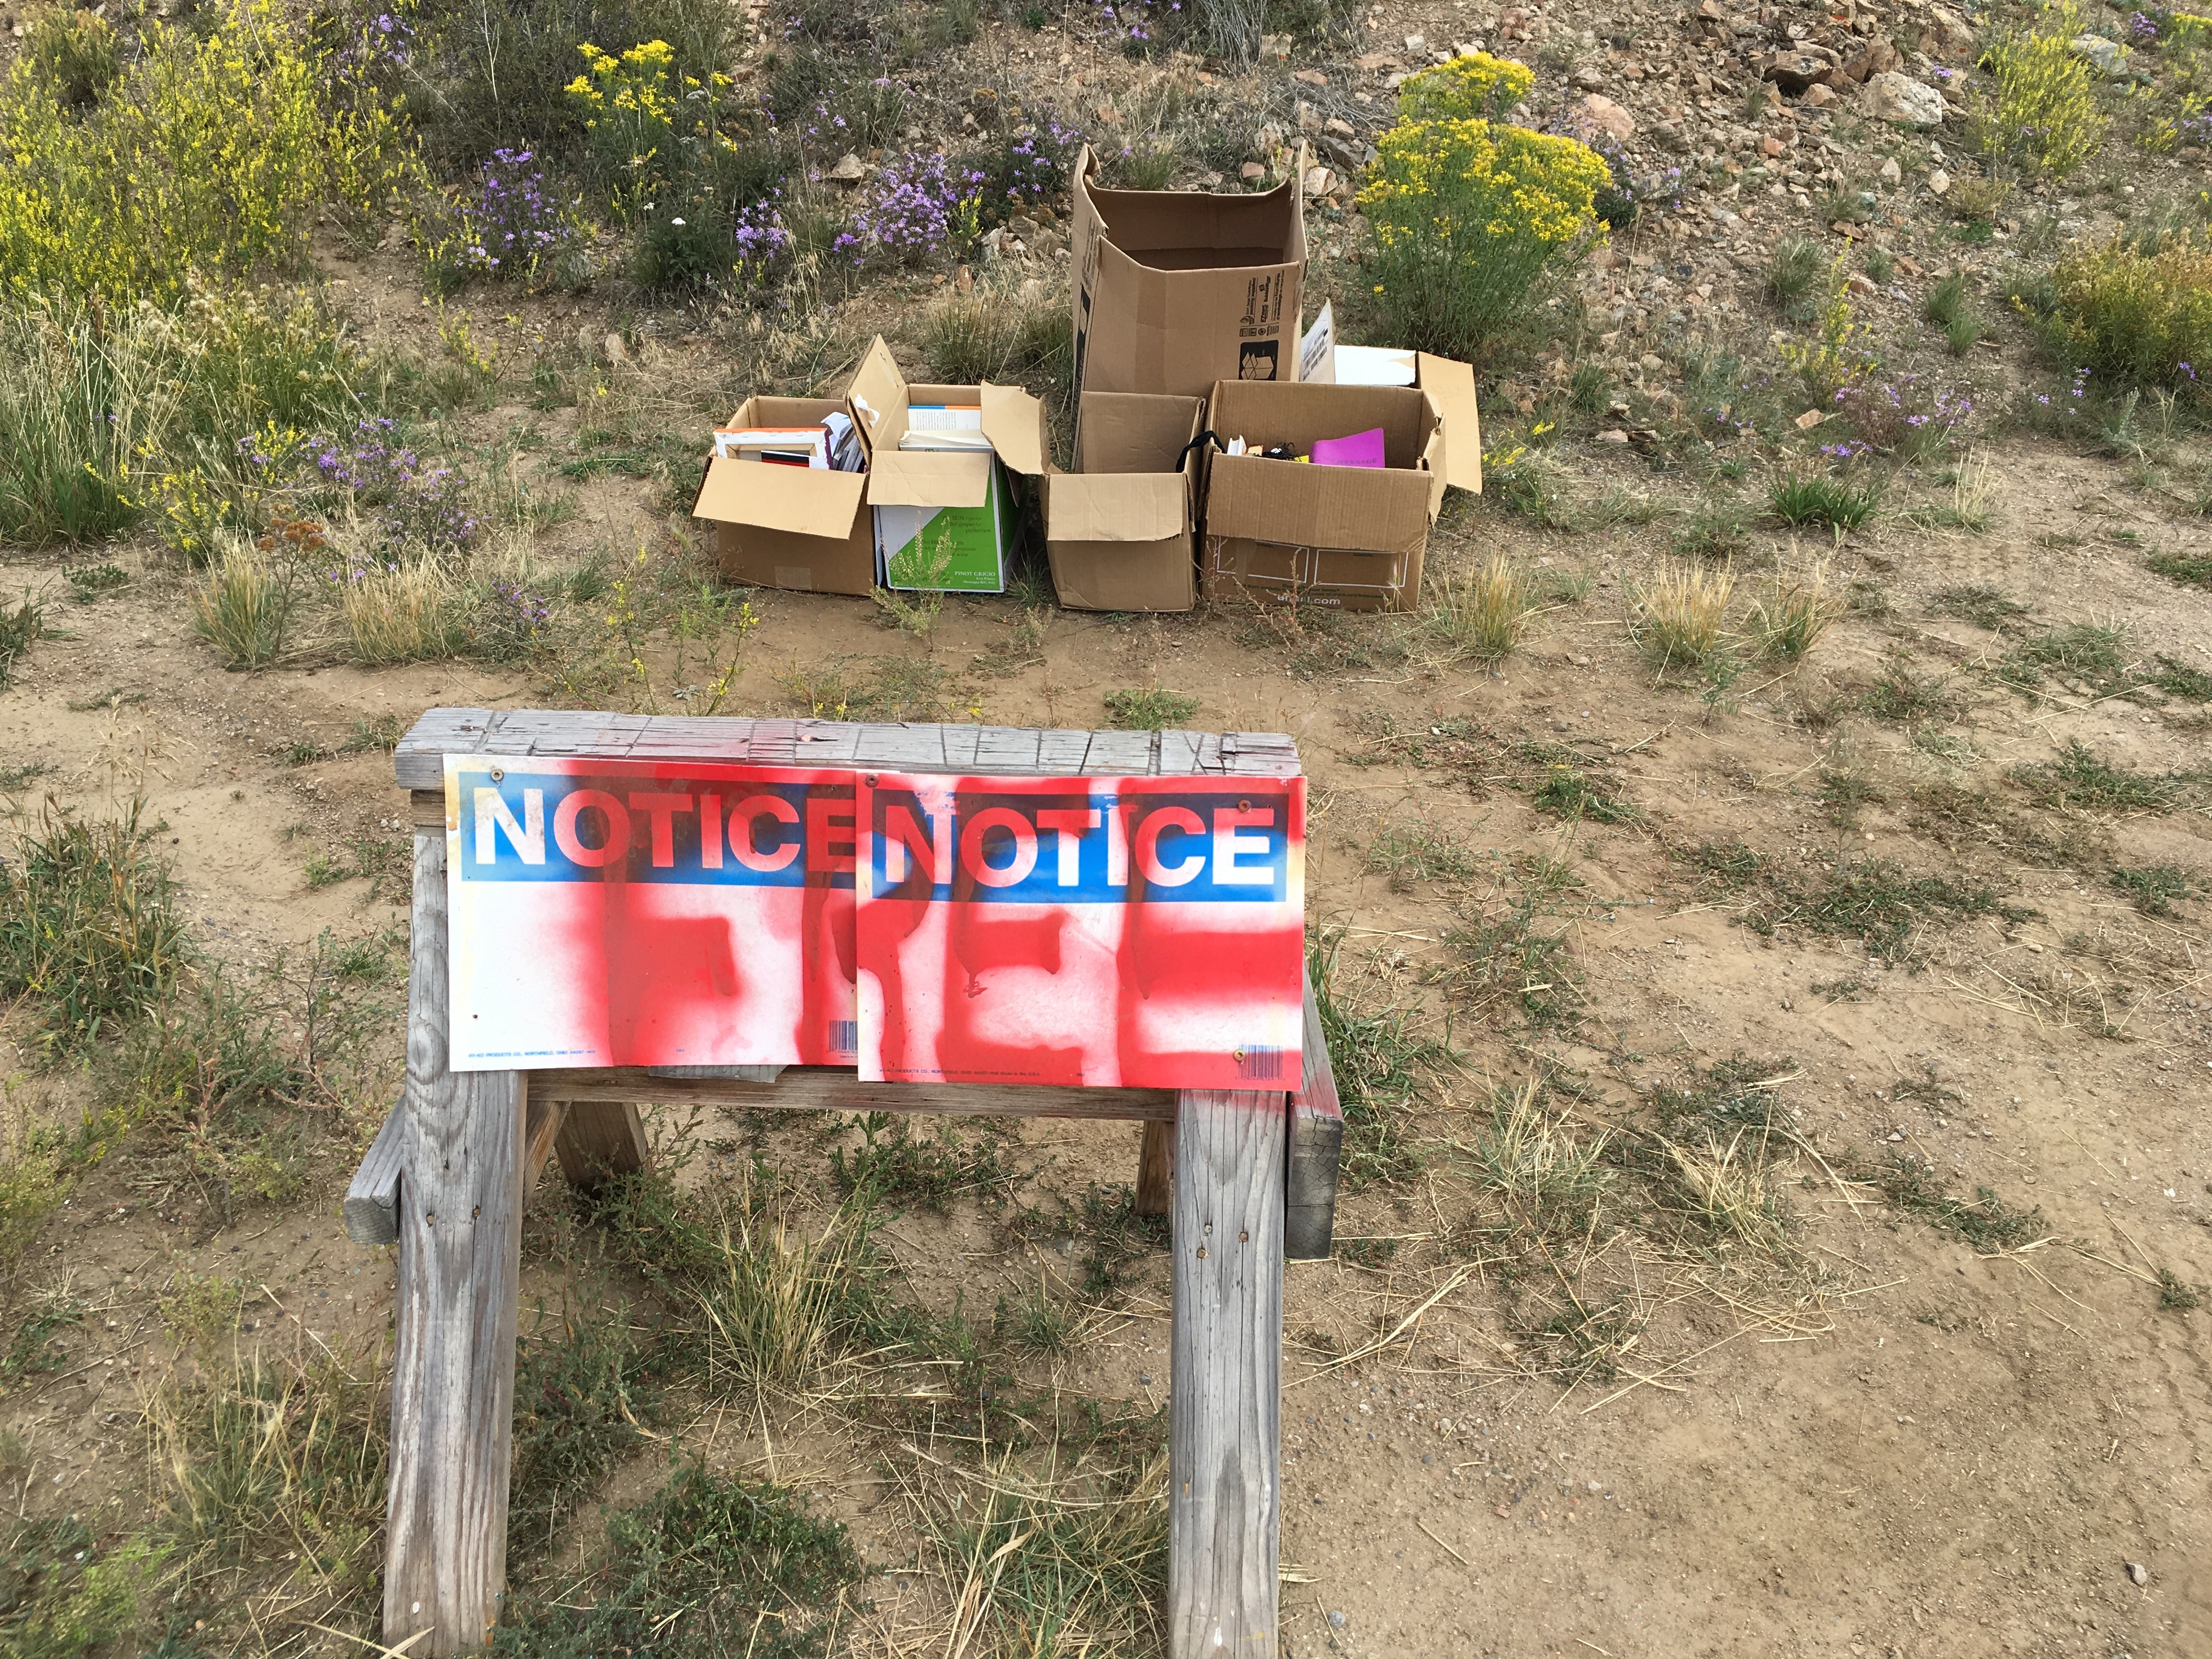
trail, soil, free